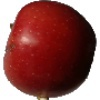
Label: braeburn_apple